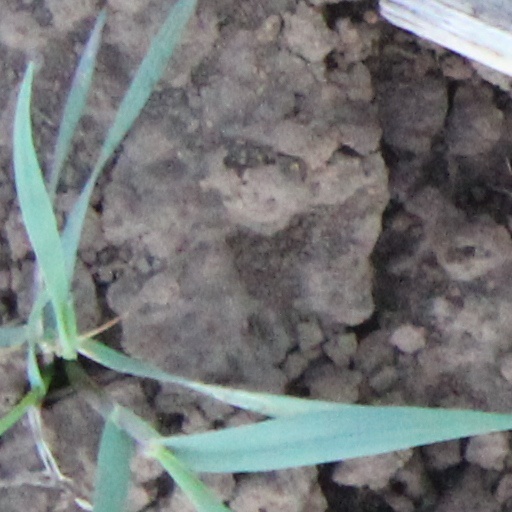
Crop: wheat